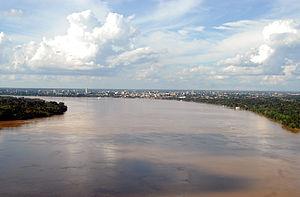
Le rio Madeira ou río Madera est un cours d'eau majeur de l'Amérique du Sud. Sa longueur totale est de 4 207 km, formateurs et bras secondaires compris. C'est le plus long affluent de l'Amazone et le seul qui reçoive les eaux issues de la partie de la cordillère des Andes située dans l'hémisphère sud. En espagnol Madeira se dit Madera. De ce fait on trouve l'un ou l'autre nom au long de son parcours.